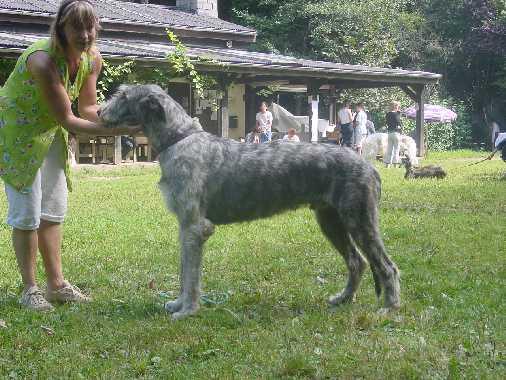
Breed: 224-n000056-Scottish_deerhound